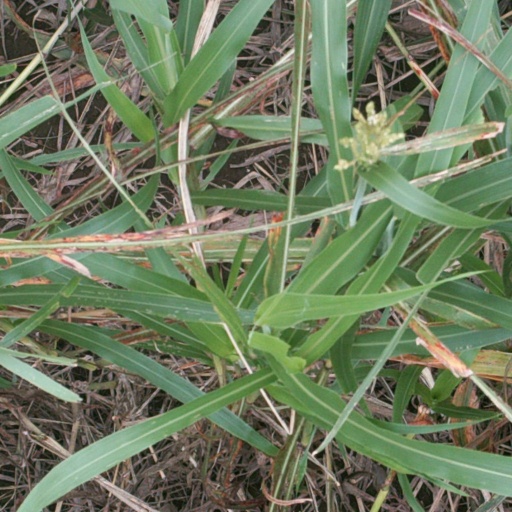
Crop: sorghum